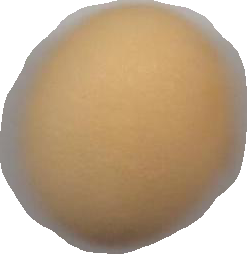
Variety: Grobogan